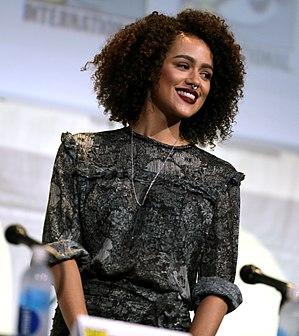
Fast and Furious 8, ou Le Destin des dangereux au Québec, est un film d'action américain réalisé par F. Gary Gray, sorti en 2017.